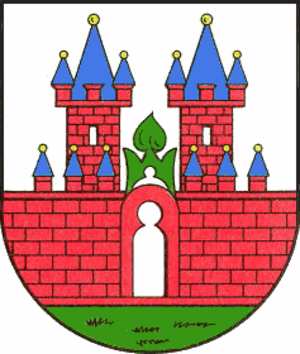
Nienburg (Saale) est une ville de Saxe-Anhalt, en Allemagne.